Tailspin Tommy in the Great Air Mystery

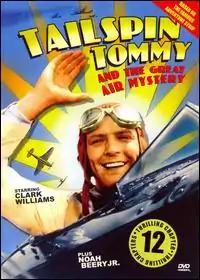

Tailspin Tommy in the Great Air Mystery is a 12-episode 1935 Universal movie serial based on the Tailspin Tommy comic strip by Hal Forrest and starring Clark Williams, Jean Rogers and Noah Beery, Jr. The picture was the 96th of the 137 serials released by the studio (the 28th of which to be made with sound).